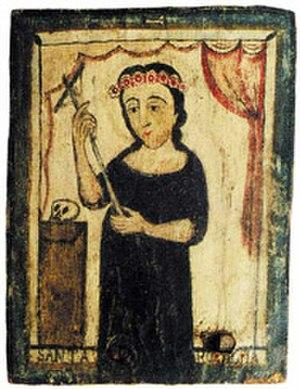
Un sanctuaire à répit est un type de lieu saint rencontré en pays de tradition catholique. Selon la croyance populaire en certaines provinces, le « répit » est, chez un enfant mort-né, un retour temporaire à la vie le temps de lui conférer le baptême avant la mort définitive. Ayant été baptisé, l’enfant pourra de ce fait entrer en paradis au lieu d’errer éternellement dans les limbes où il serait privé de la vision de Dieu. Le répit n’est possible qu’en certains sanctuaires, le plus souvent consacrés à la Vierge dont l’intercession est nécessaire pour obtenir un miracle.